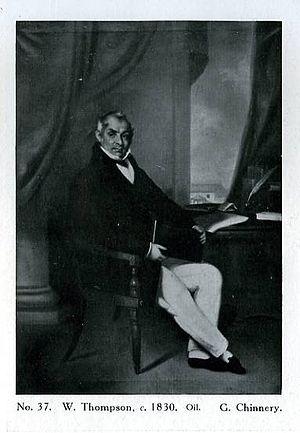
William Thompson, né en 1775 à Cork dans le Royaume d'Irlande et mort le 28 mars 1833 à Rosscarbery dans le Comté de Cork, Royaume-Uni de Grande-Bretagne et d'Irlande, est un écrivain politique et philosophique.